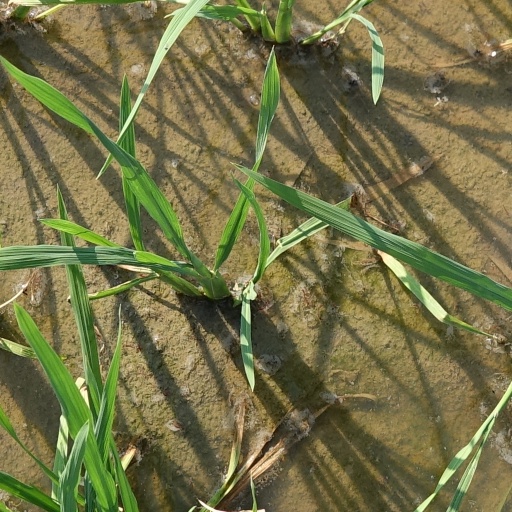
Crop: rice